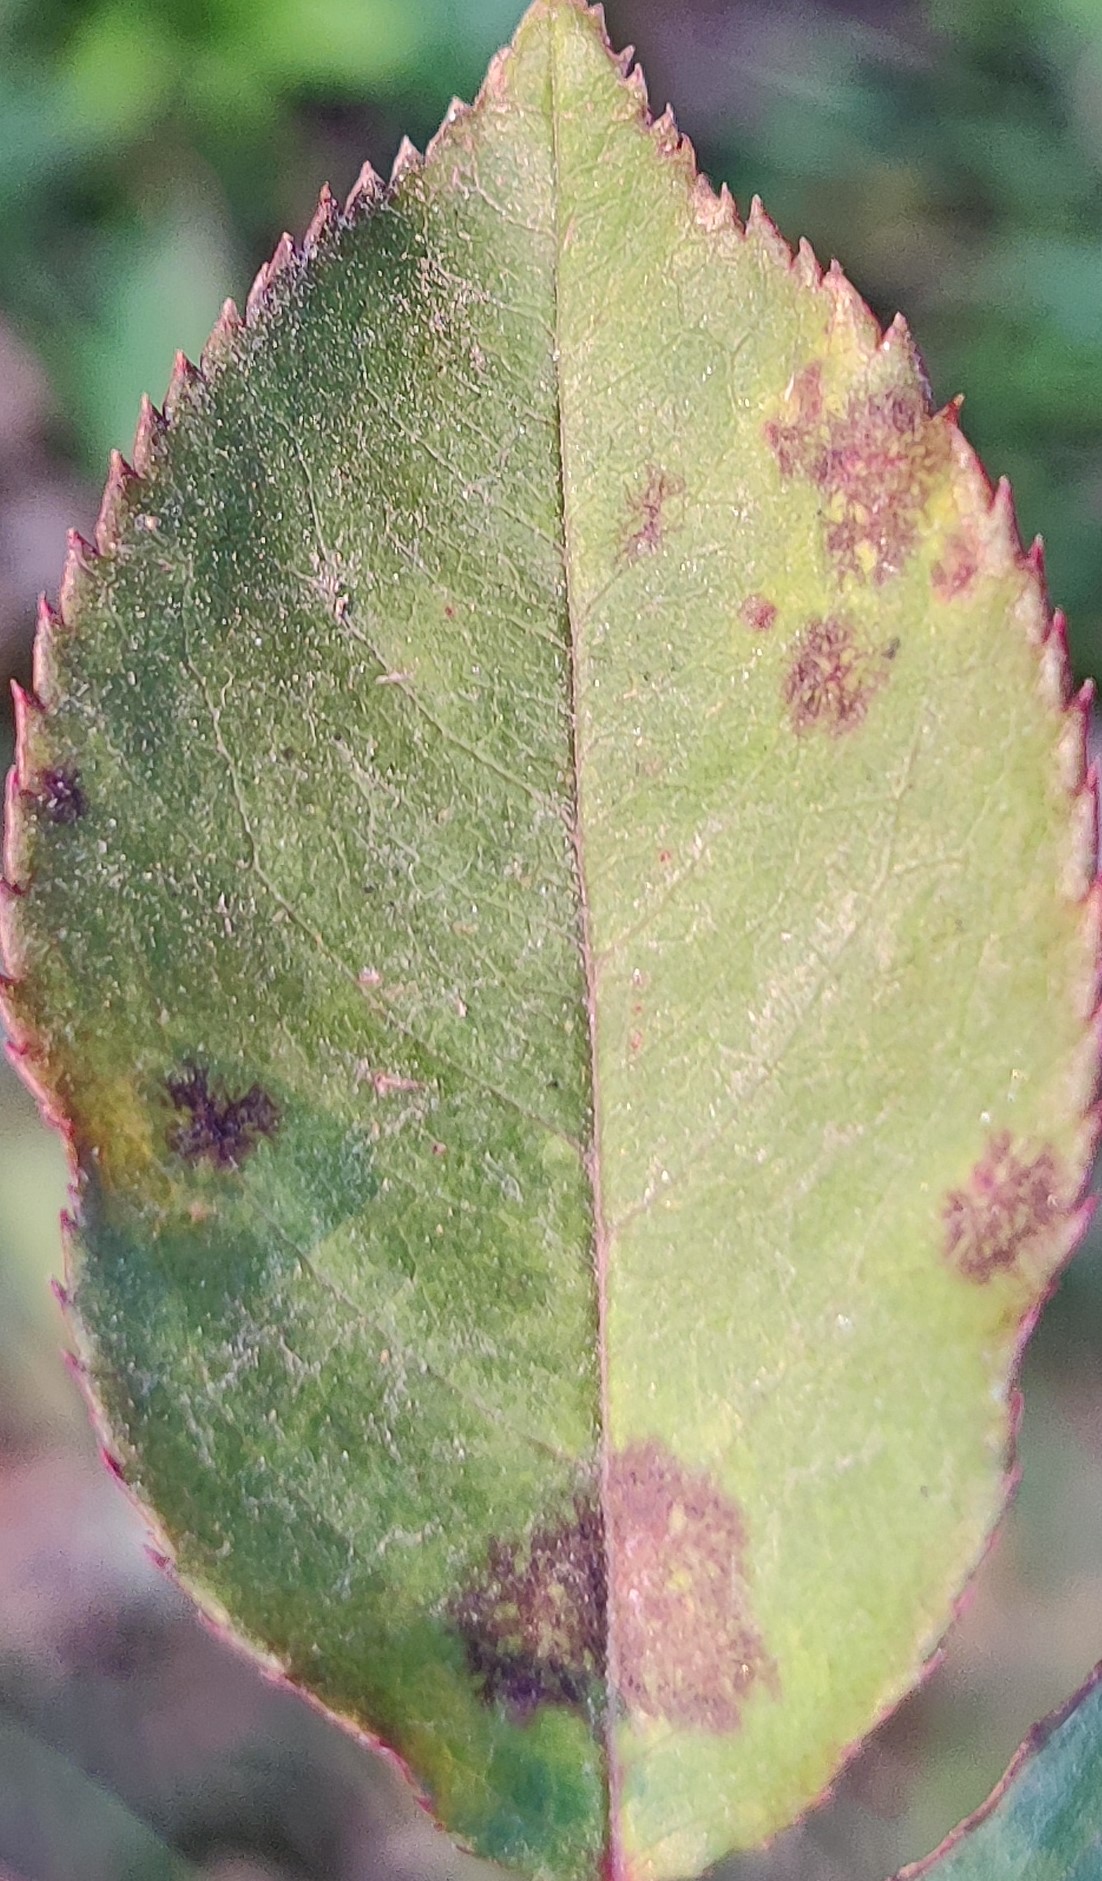
Label: Black Spot